Describe the emotion expressed in this image:  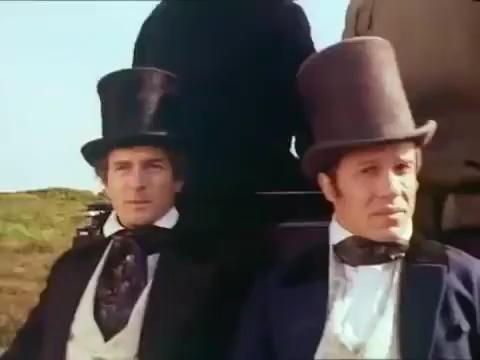
This person displays Fear, valence and arousal with moderate intensity.